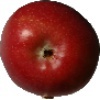
Label: Apple Braeburn 1